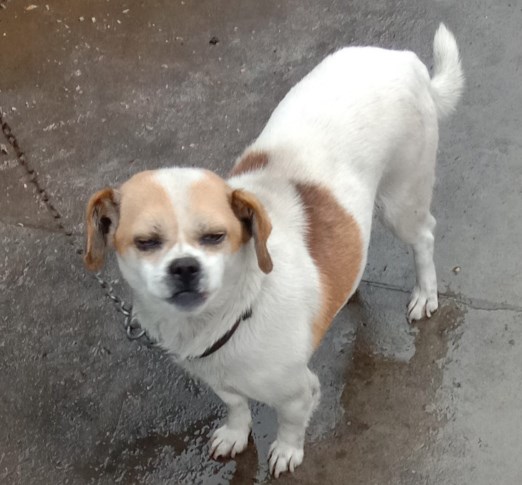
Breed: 3336-n000121-chinese_rural_dog